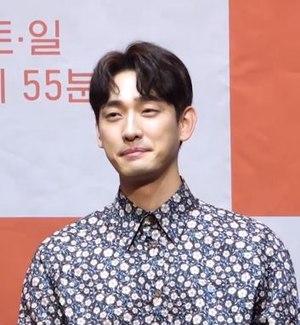
Yoon Park est un acteur sud-coréen. Yoon a joué des rôles principaux dans les dramas Qu'arrive-t-il à ma famille ? et Flower of Queen.